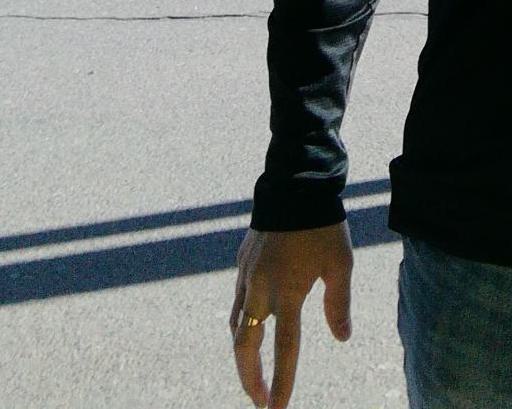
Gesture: no_gesture